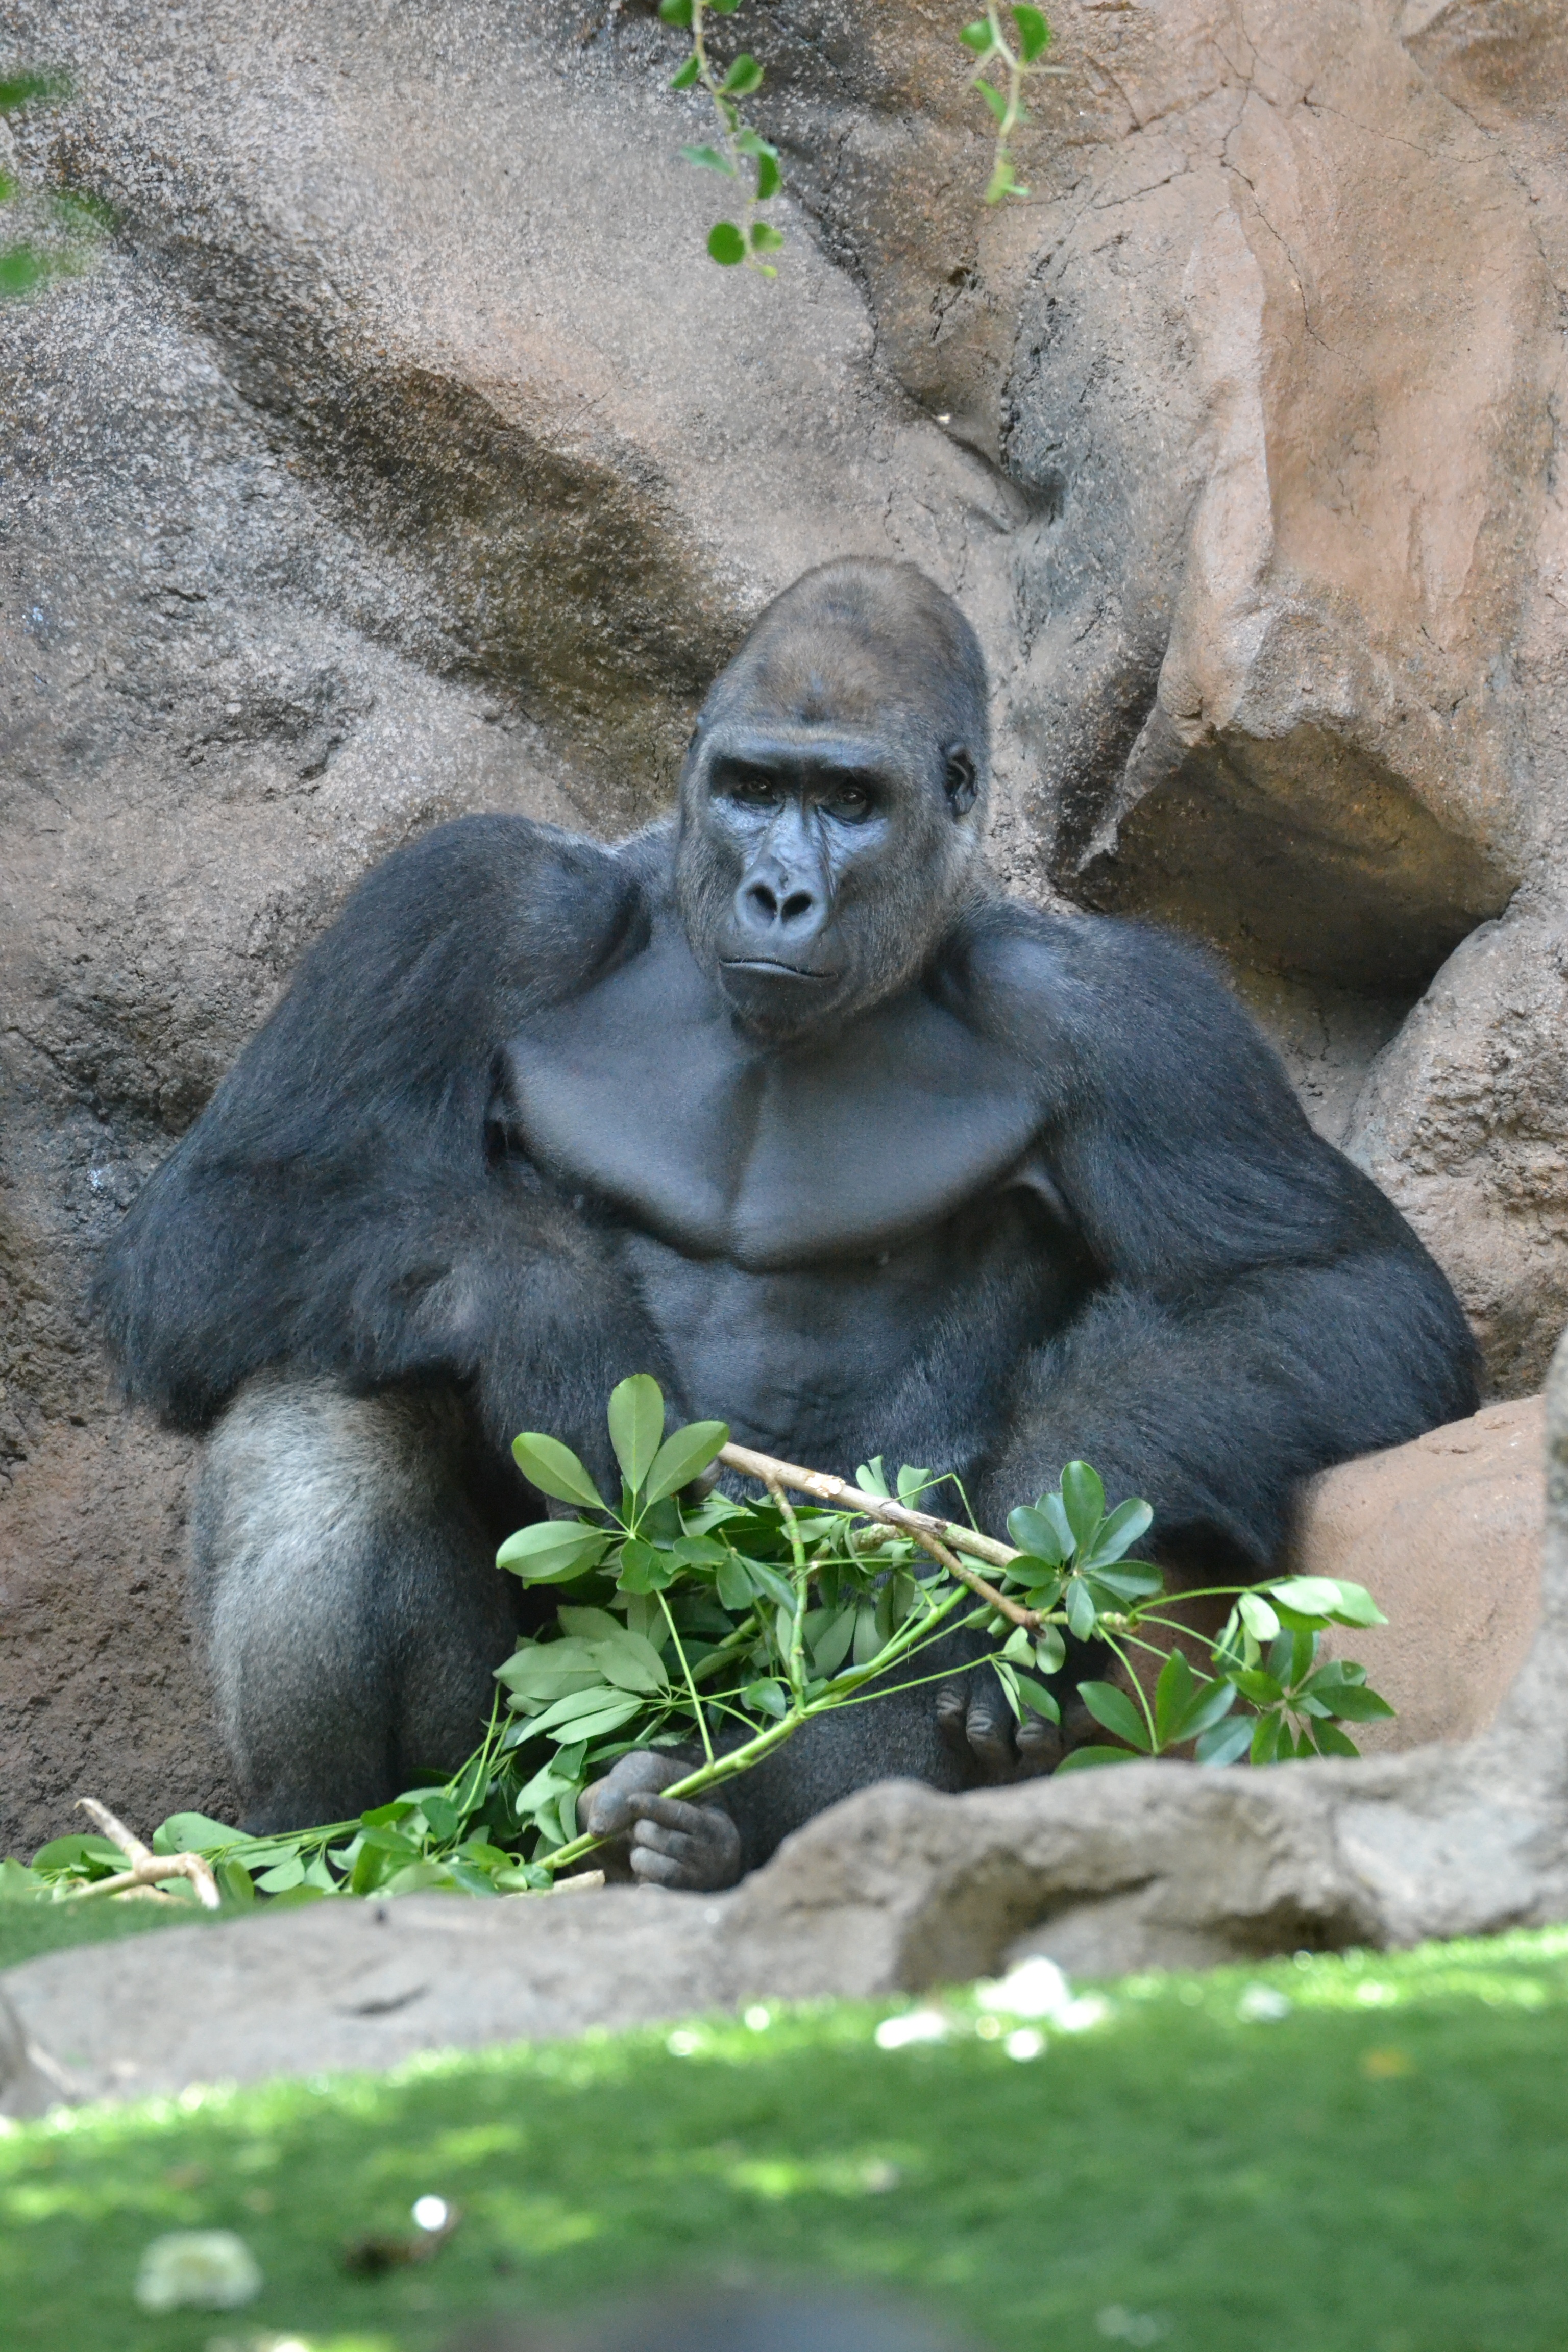
watch, recreation, wildlife, zoo, jungle, mammal, monkey, fauna, primate, gorilla, ape, vertebrate, western gorilla, outdoor recreation, great ape